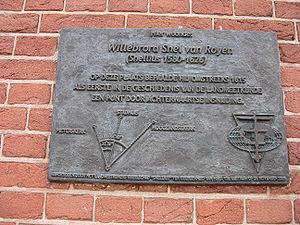
Willebrord Snell van Royen ou Snellius est un humaniste, mathématicien et physicien néerlandais, élève de Ludolph van Ceulen et de Joseph Juste Scaliger.